January 31 – February 3, 2021 nor'easter

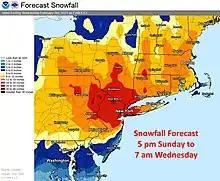
Snowfall forecast for the Northeastern United States issued late on January 31

Amtrak operated a modified schedule in the Northeast on February 1, with the "Northeast Regional", "Keystone Service", and "Empire Service" running on a limited schedule and the "Acela" and "Pennsylvanian" cancelled. At 3 p.m. on February 1, service was suspended between New York City and Boston and between New York City and Albany. On February 2, Amtrak will operate modified service on the "Acela", "Northeast Regional", "Keystone Service", and "Empire Service" routes.